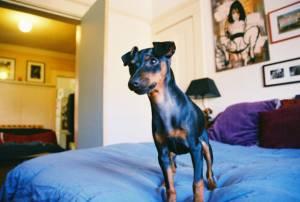
Breed: miniature pinscher